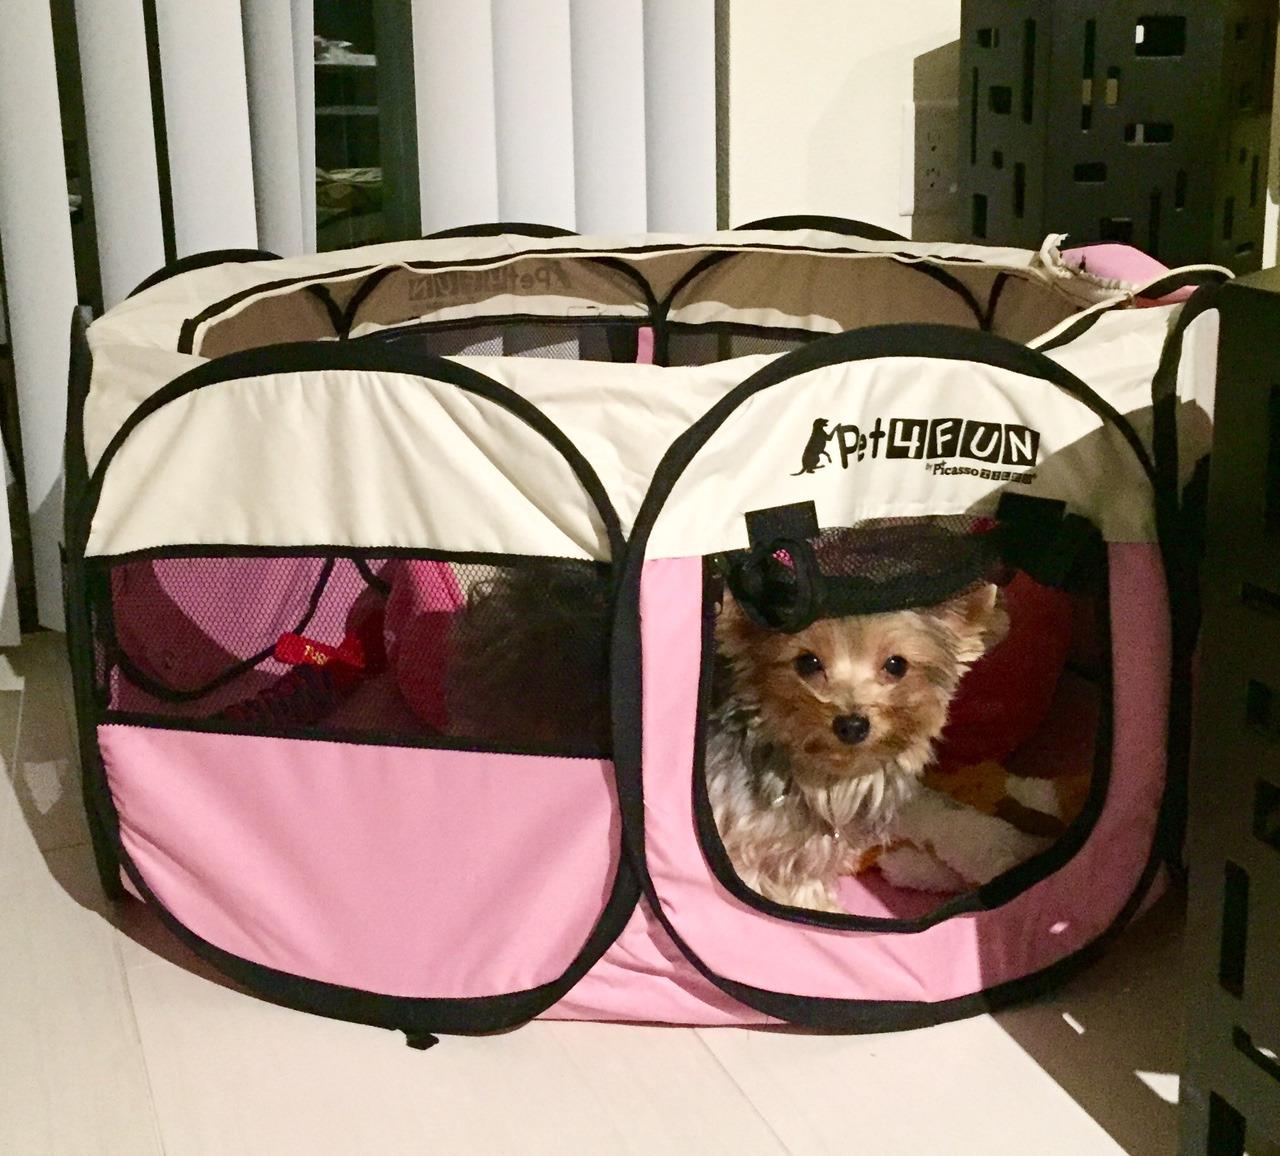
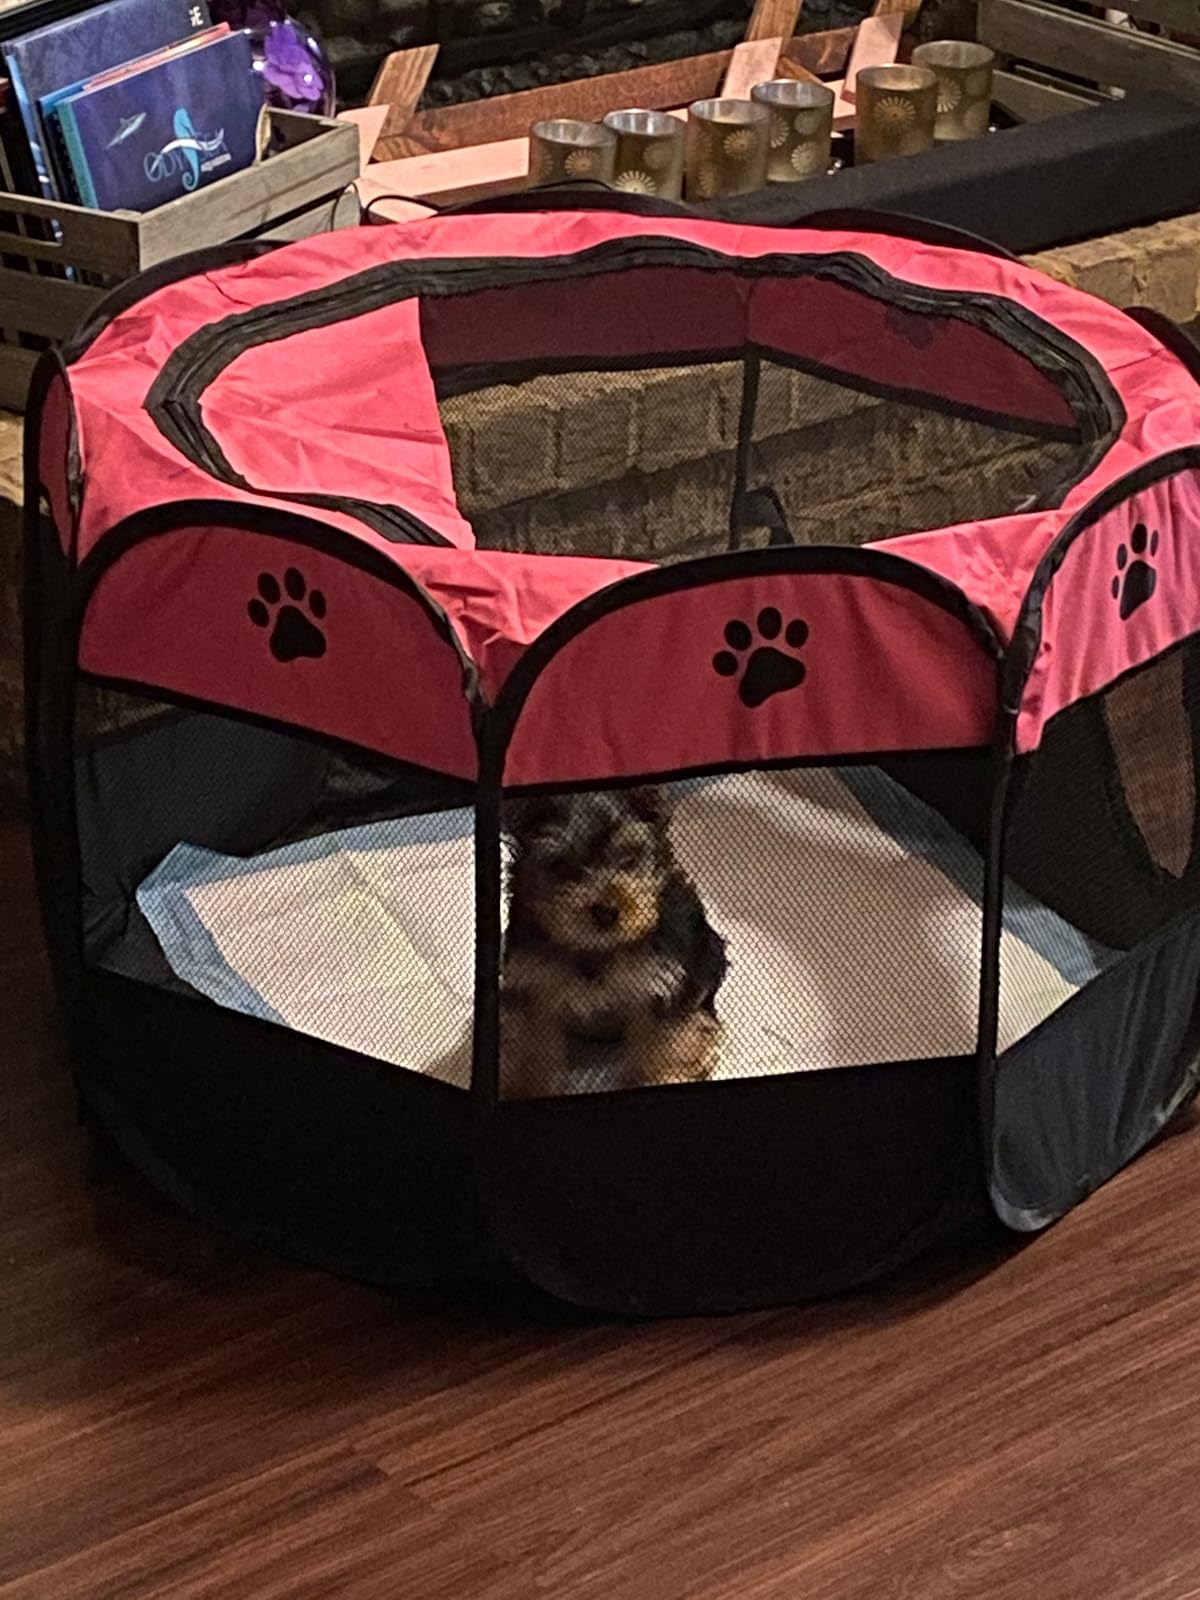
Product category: items_kennel
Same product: no